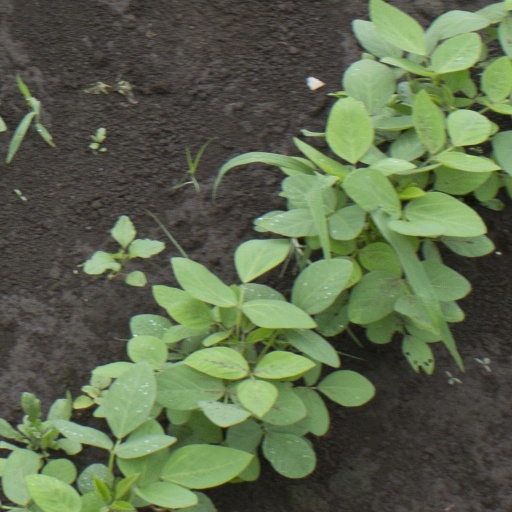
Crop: soybean